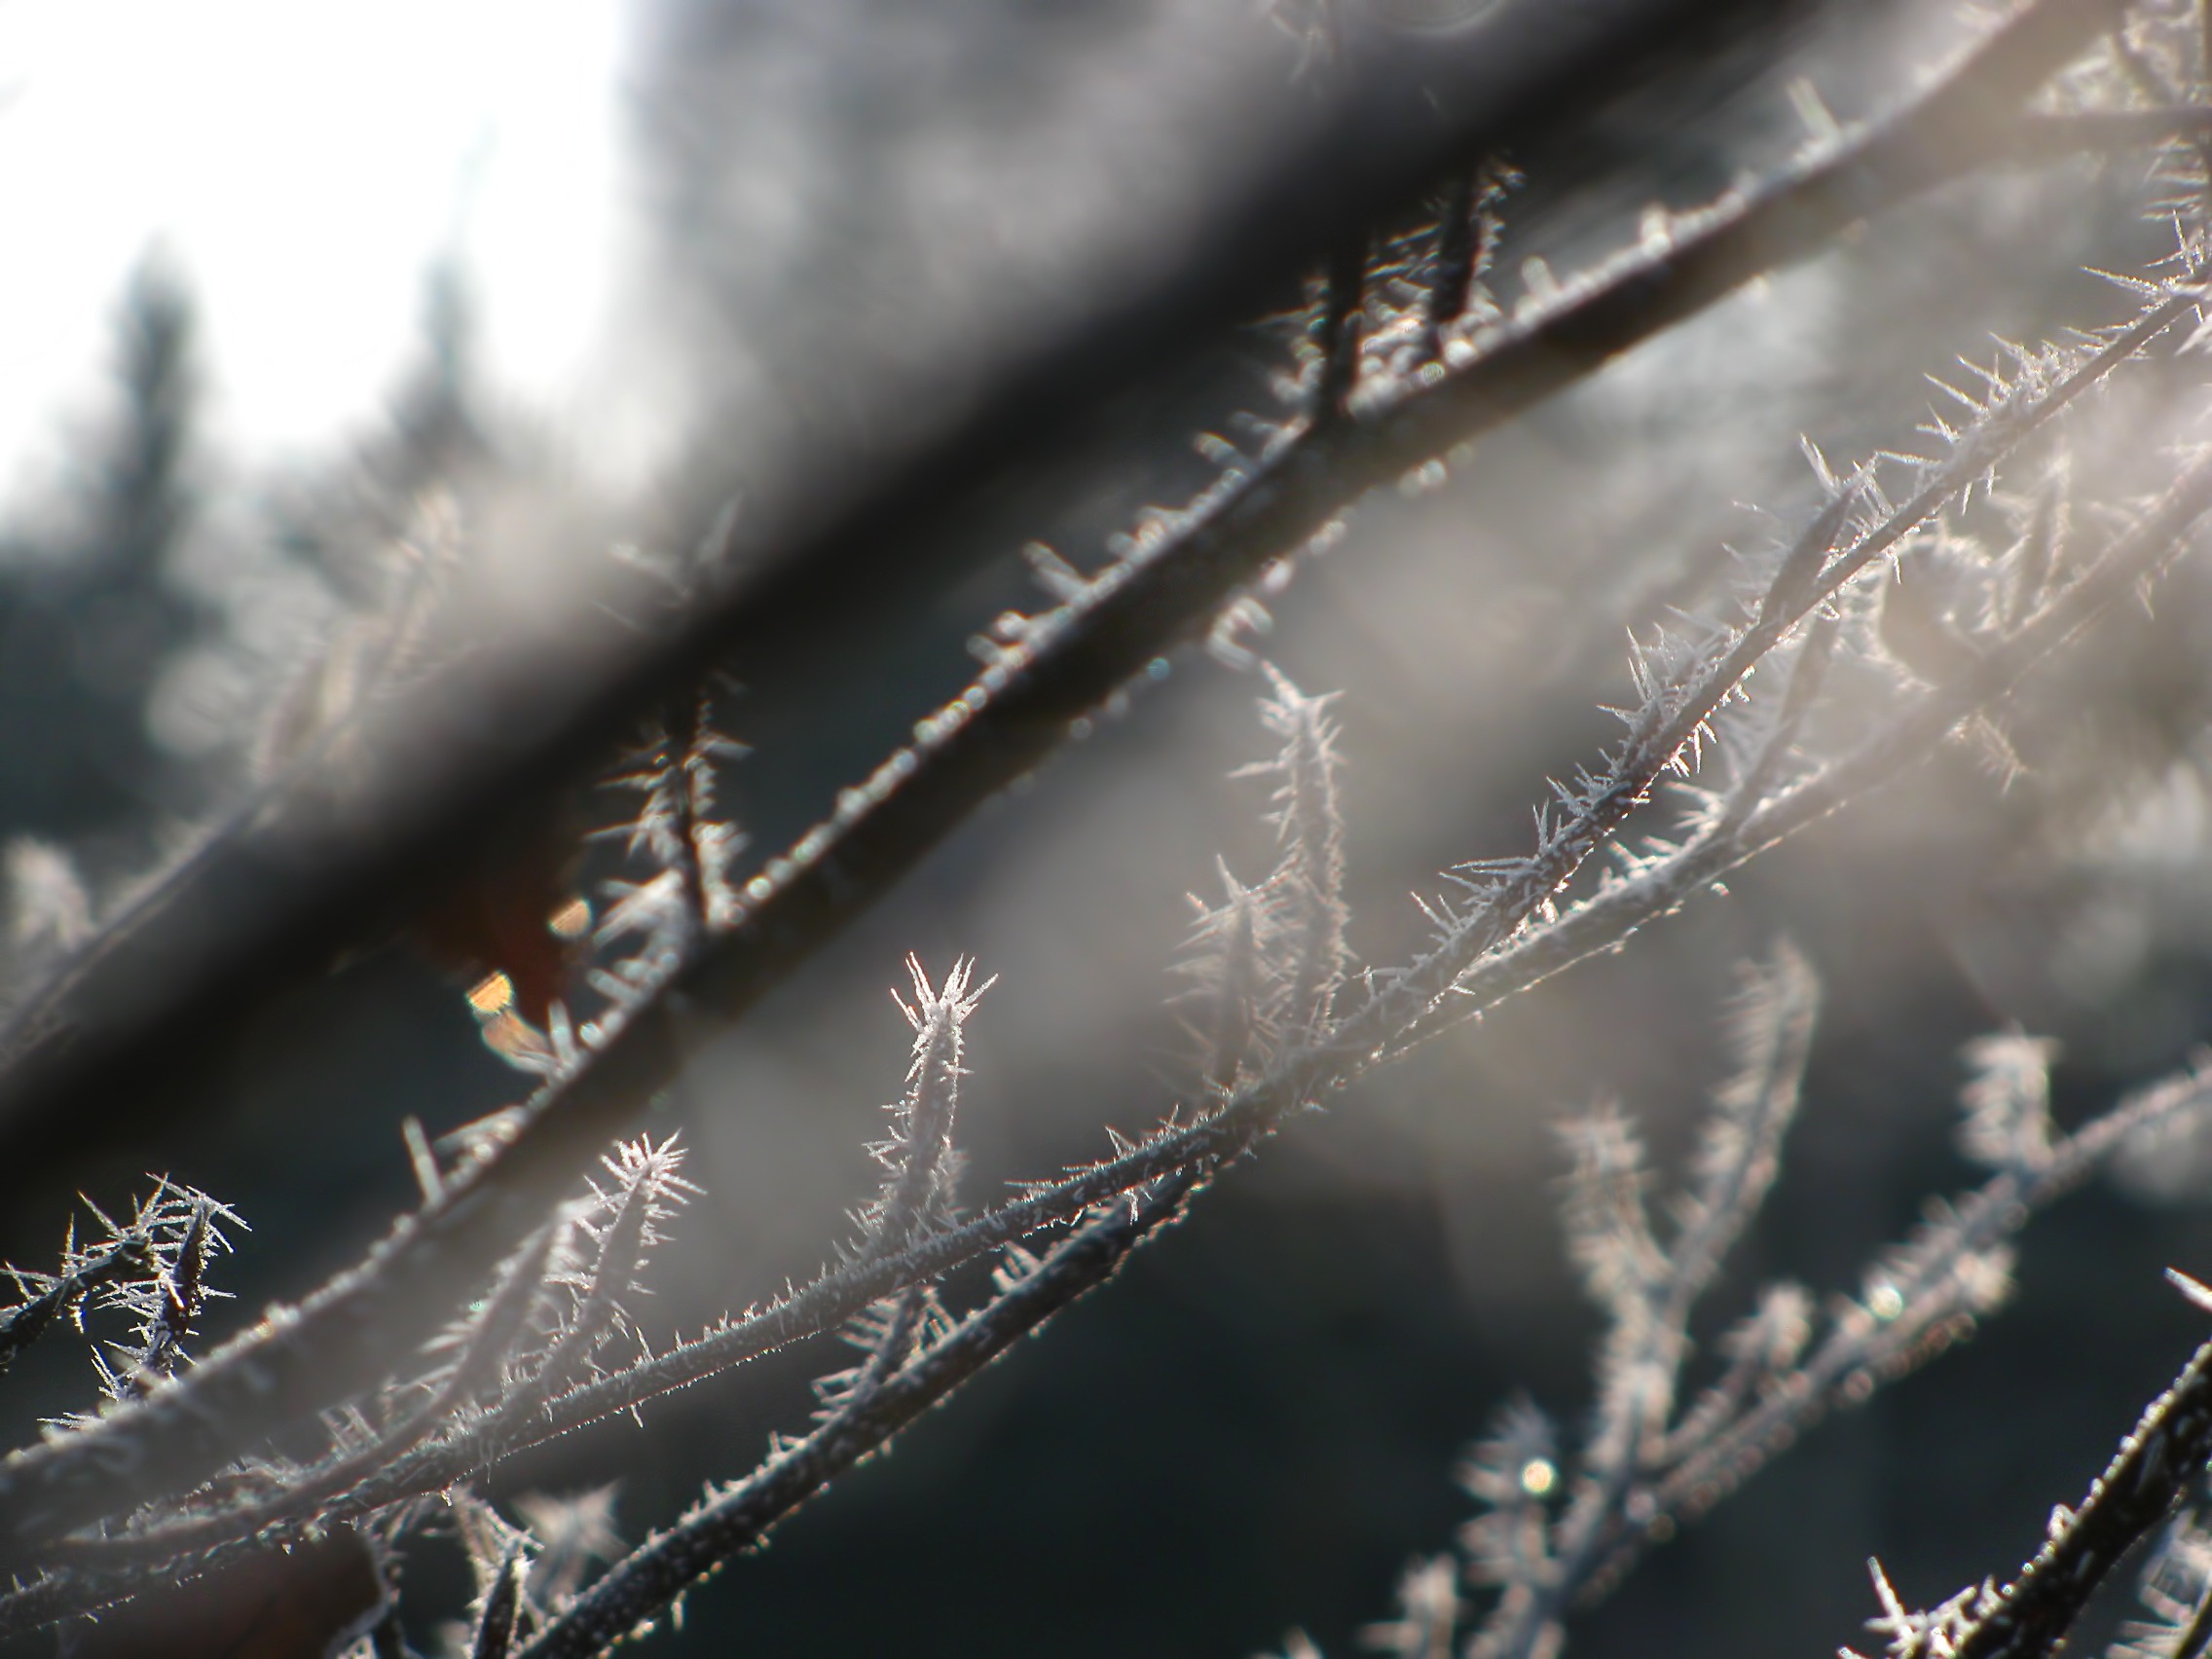
tree, water, nature, branch, snow, cold, winter, dew, sunlight, leaf, frost, ice, weather, frozen, season, twig, close up, frosted, wintry, hoarfrost, moisture, freezing, macro photography